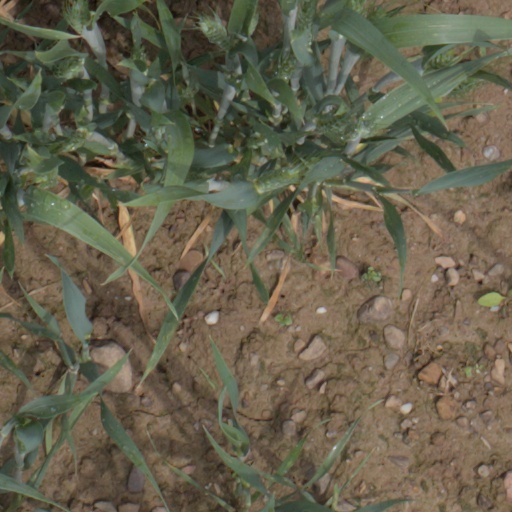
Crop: wheat